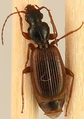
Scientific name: Cymindis neglecta
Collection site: Bartlett Experimental Forest NEON (BART), plot BART_028